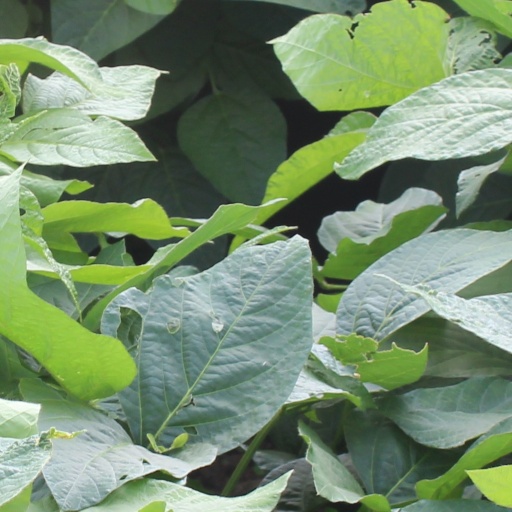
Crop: soybean